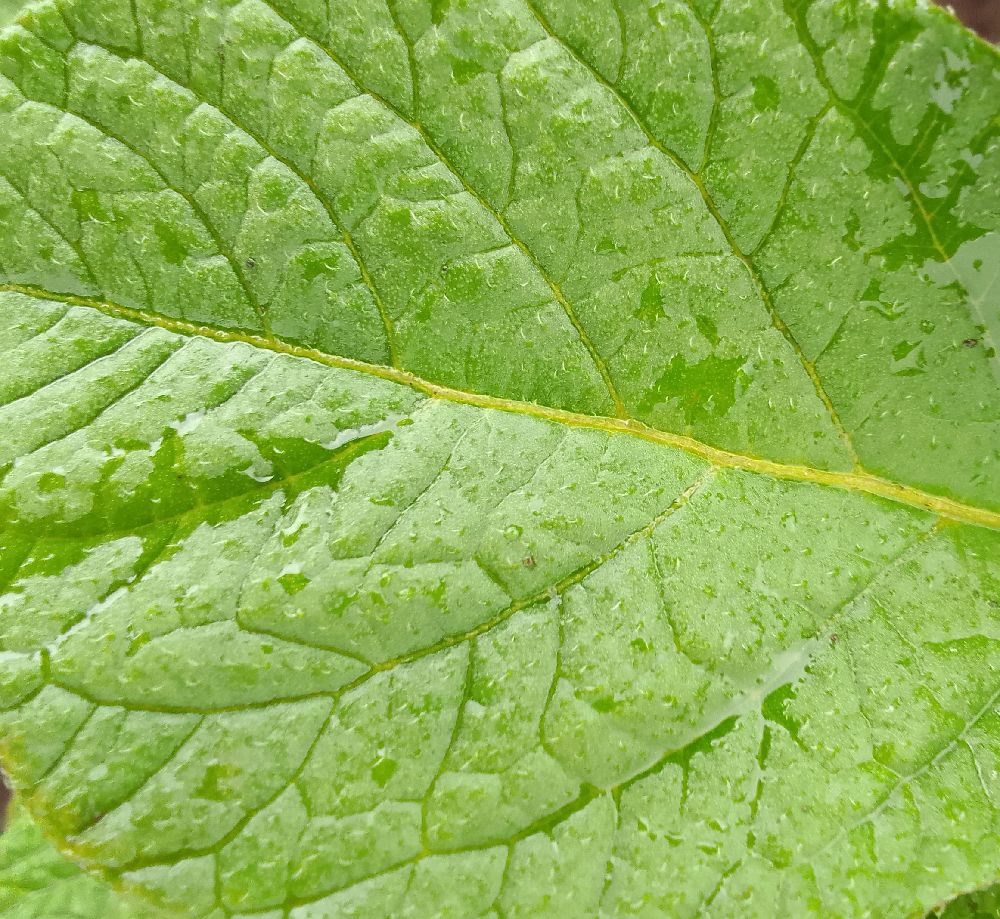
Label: Healthy